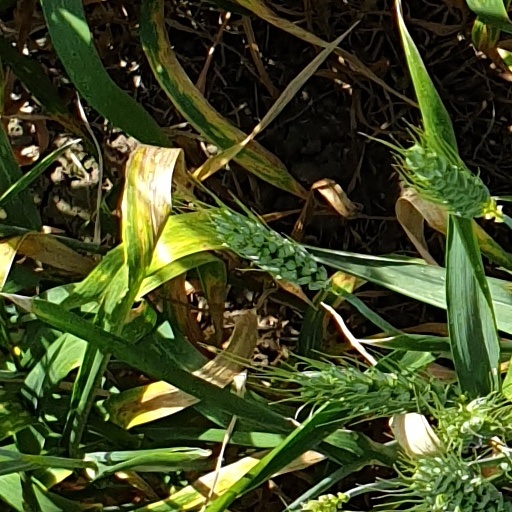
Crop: wheat